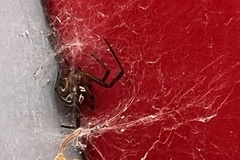
Species: Lactrodectus_hesperus